Maternity hospital

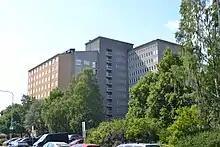
"Kätilöopisto", a former maternity hospital in Helsinki, Finland in 2019

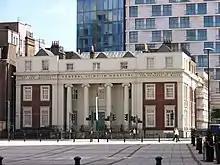
The premises of the former General Lying-In Hospital, now a hotel

A maternity hospital specializes in caring for women during pregnancy and childbirth. It also provides care for newborn infants, and may act as a centre for clinical training in midwifery and obstetrics. Formerly known as lying-in hospitals, most of them, like cottage hospitals, have been absorbed into larger general hospitals, where they operate as the maternity department.